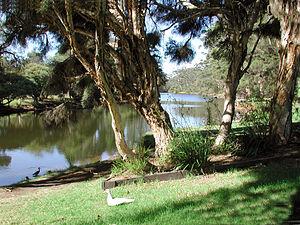
Denmark est une ville dont le secteur de gouvernement local est situé à 423 kilomètres au sud-sud-est de Perth, Australie-Occidentale et a une surface de 1 834 km². La population de la commune de Denmark est estimée à 5 161 habitants.